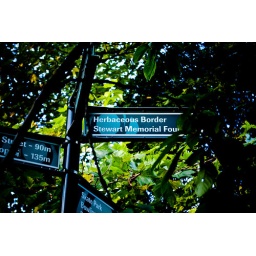
I took a photograph of you in the herbaceous border. It broke the heart of men and flowers and girls and trees